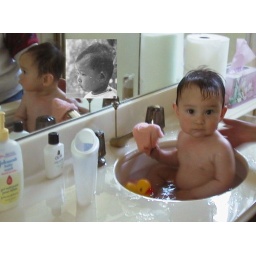
The black and white image next to Nicolas in the mirror was Weishi when she was about two years old.